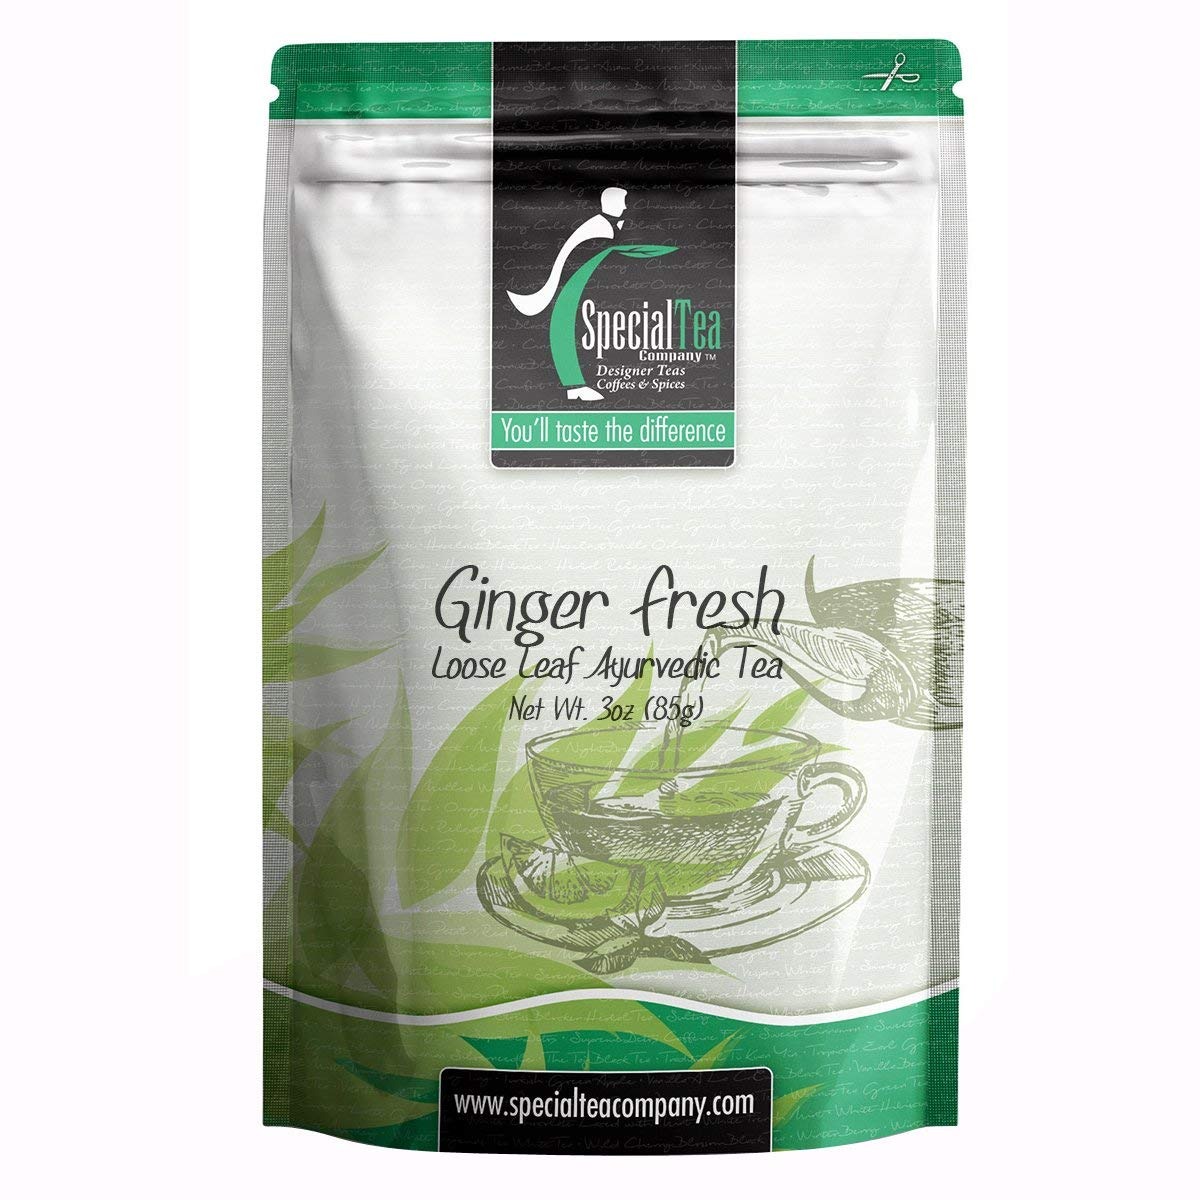
Item Name: Special Tea Ginger Fresh Ayurvedic Tea, Loose Leaf, 3 Ounce
Bullet Point 1: Makes approximately 40 cups of tea.
Bullet Point 2: Premium gourmet loose leaf tea.
Bullet Point 3: Premium tea leaves have all their essential oils intact, so the flavor, quality and health benefits are maintained.
Bullet Point 4: Individually hand packed in the USA.
Bullet Point 5: Packed in a resalable foil pouch to retain freshness.
Value: 3.0
Unit: ounce

Price: 13.31